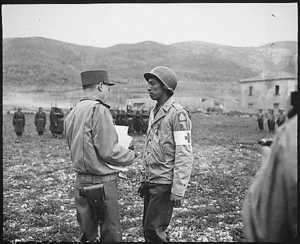
Alphonse Juin, né le 16 décembre 1888 à Bône et mort le 27 janvier 1967 à Paris, est un général d'armée élevé à la dignité de maréchal de France.